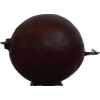
Label: gooseberry